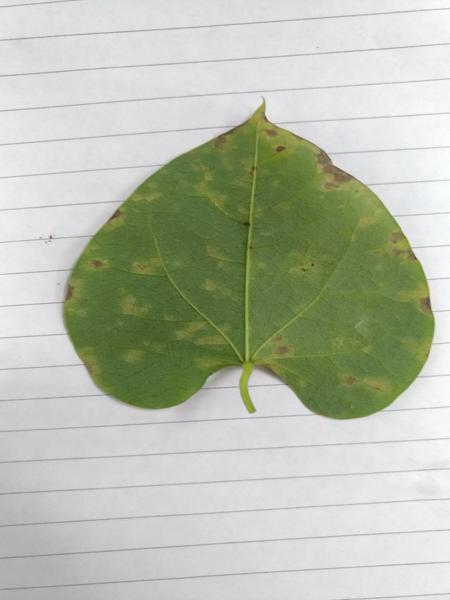
Plant: Amruthaballi